Wikimania

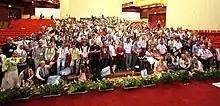
Group photo after the 2008 closing ceremony

As announced on September 25, 2006, , the third Wikimania conference, was held from August 3 to 5, 2007 in Taipei, Taiwan. It was the first Wikimania event to hold a volunteer training course.